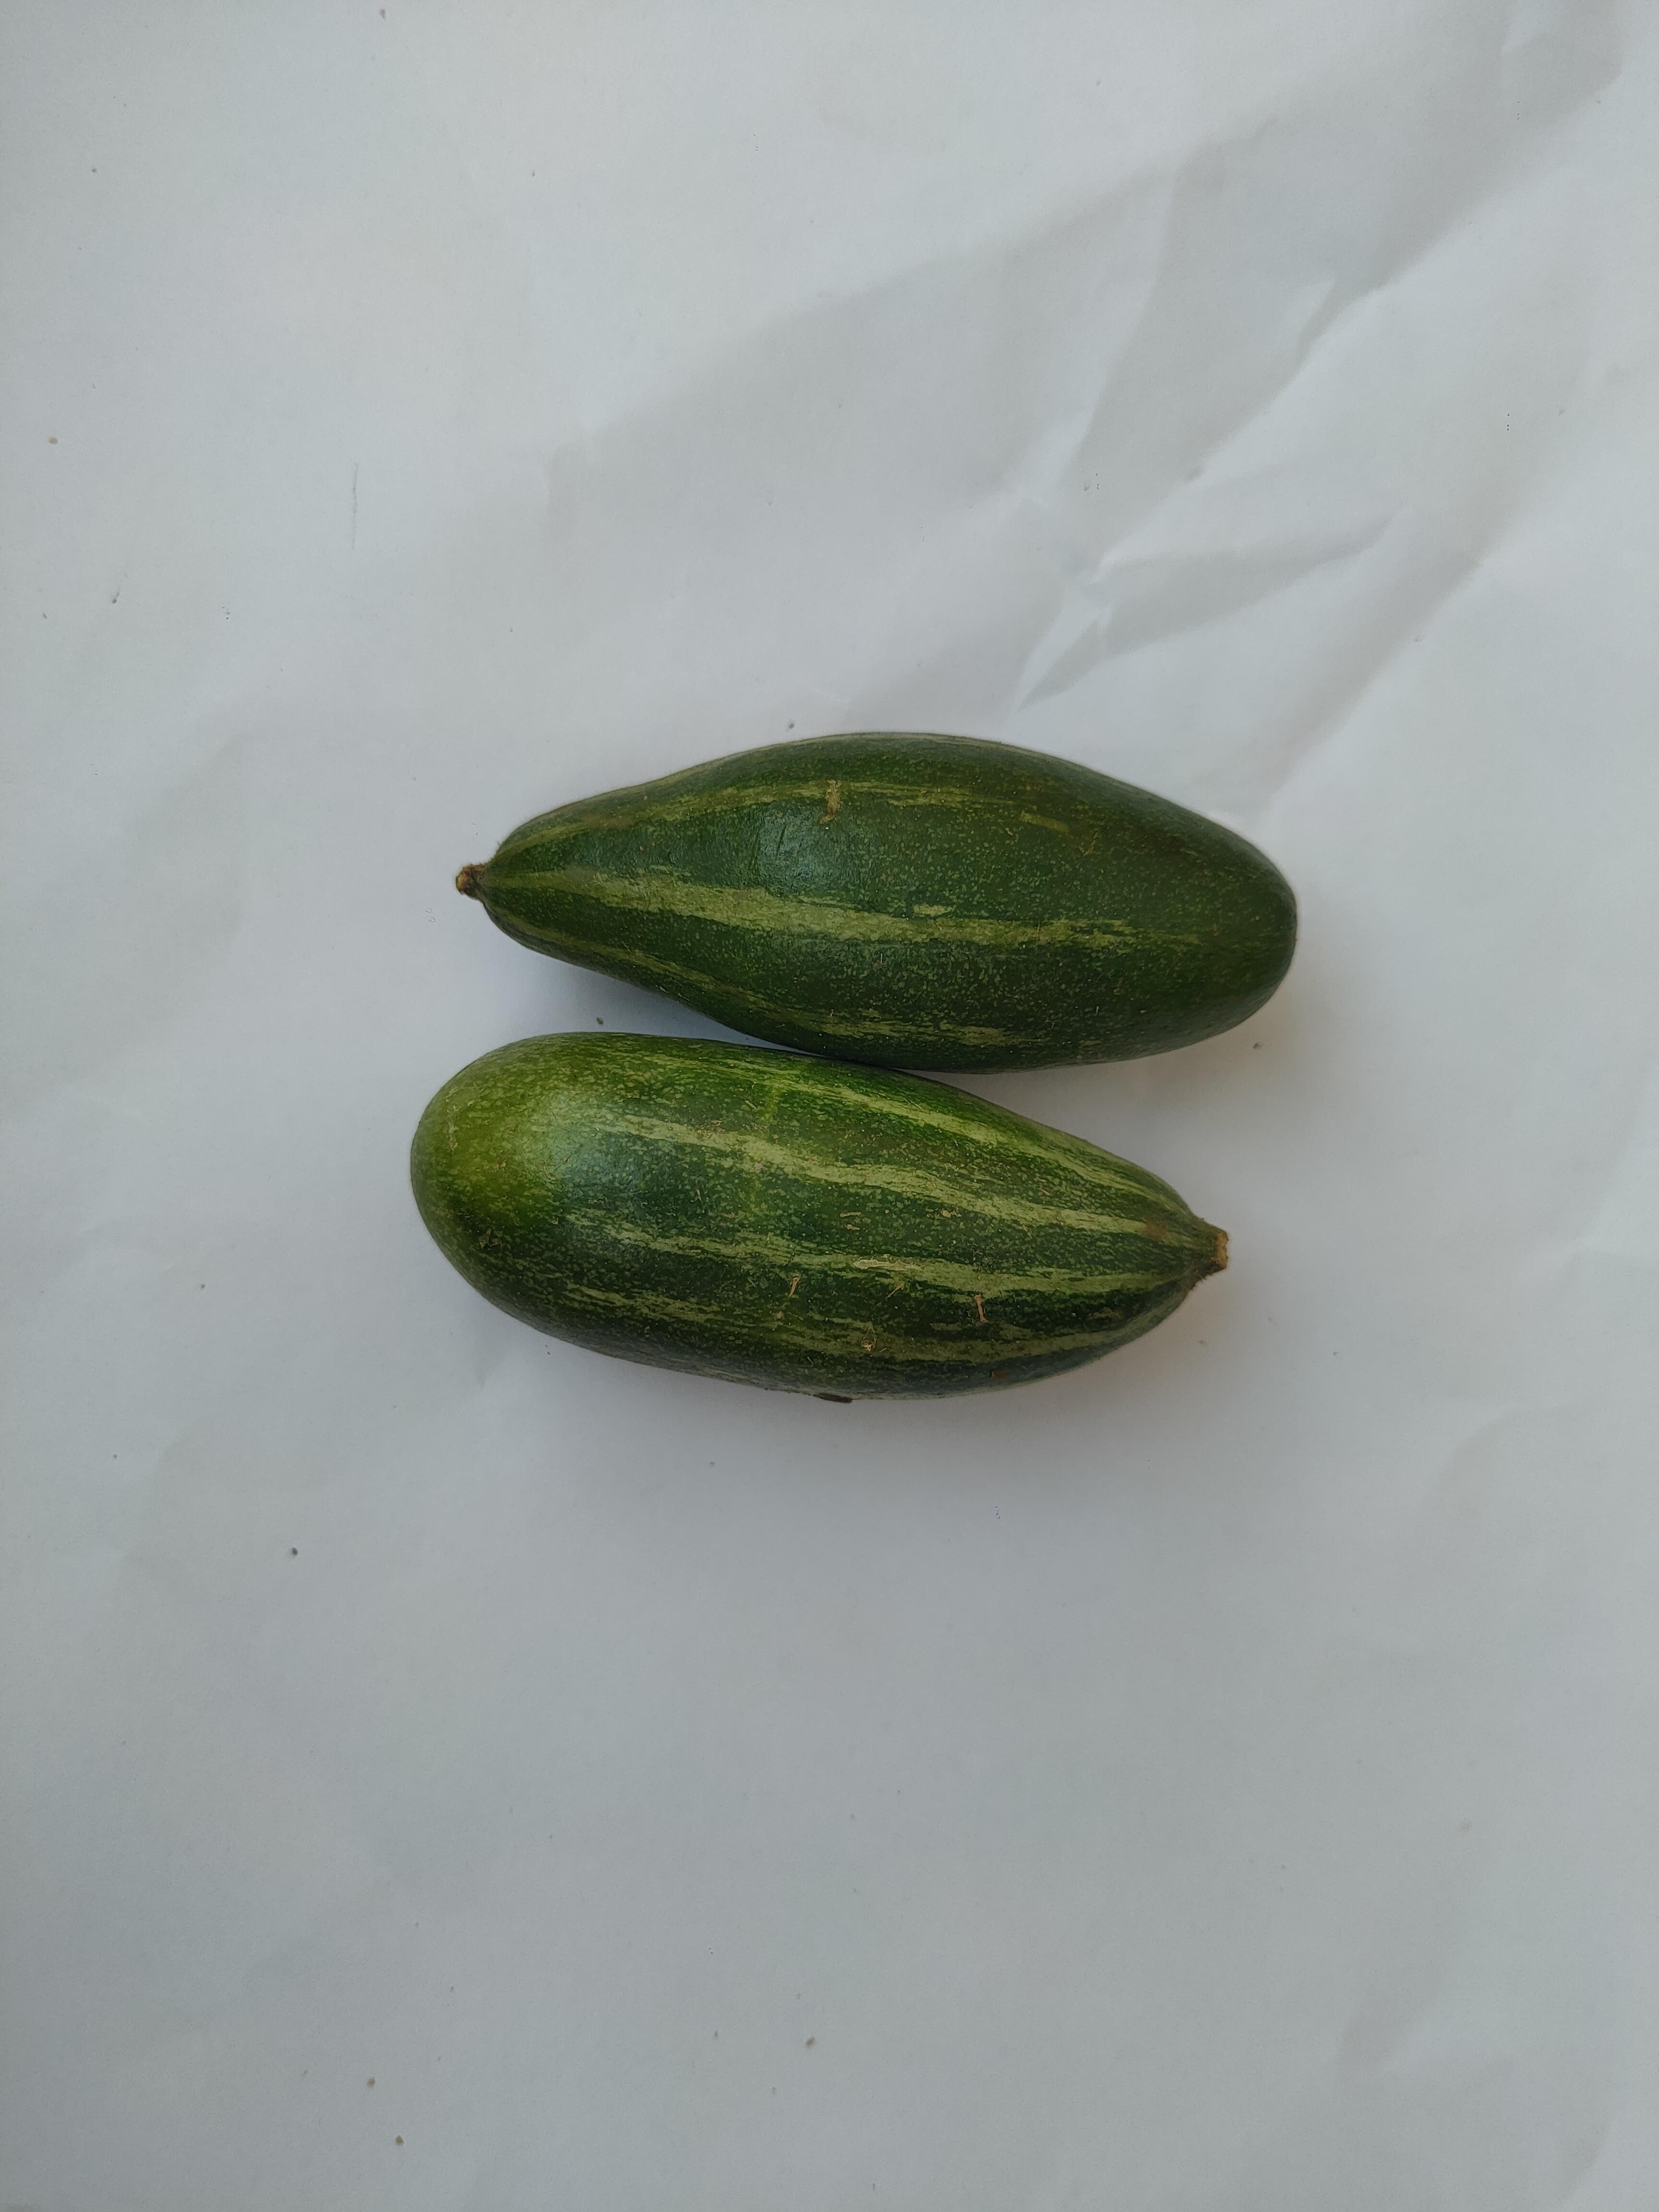
Label: Pointed gourd